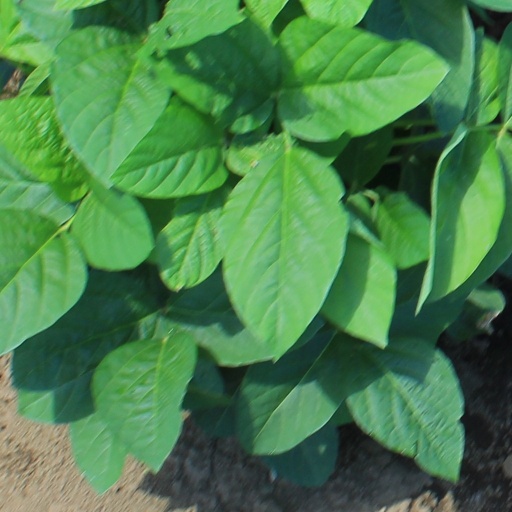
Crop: soybean